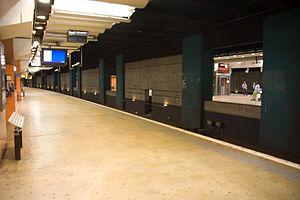
La gare de Paris-Nord, dite aussi gare du Nord, est l'une des six grandes gares terminus de la SNCF à Paris. Elle constitue la tête de ligne parisienne du réseau ferroviaire desservant le Nord de la France, ainsi que les pays limitrophes. Du fait de la proximité de la Belgique, des Pays-Bas, de la Grande-Bretagne et de l'Allemagne, elle a toujours possédé une vocation internationale marquée, avant de voir son trafic régional se développer fortement. Elle a accueilli plus de 292 millions de voyageurs en 2018, en comptant également le trafic du RER B. Elle est souvent considérée comme la première gare européenne, et la troisième mondiale, en termes de fréquentation.